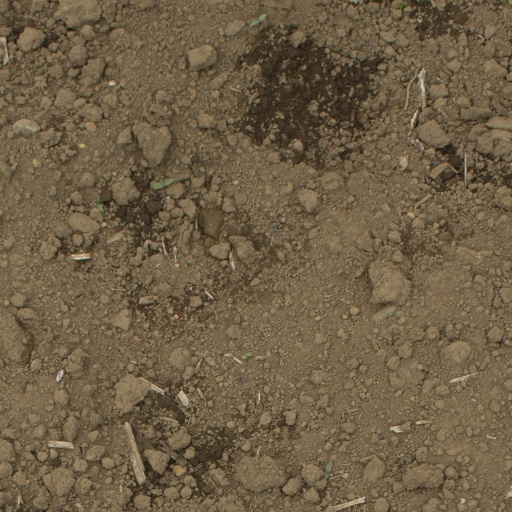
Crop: Jerusalem artichoke